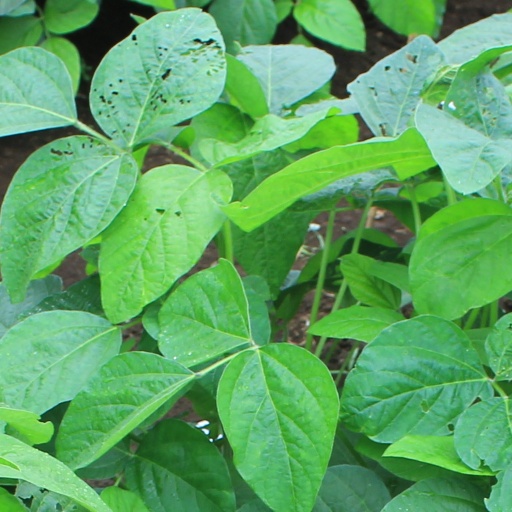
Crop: soybean